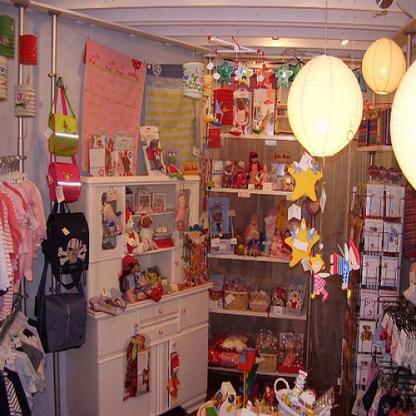
Scene: Indoor